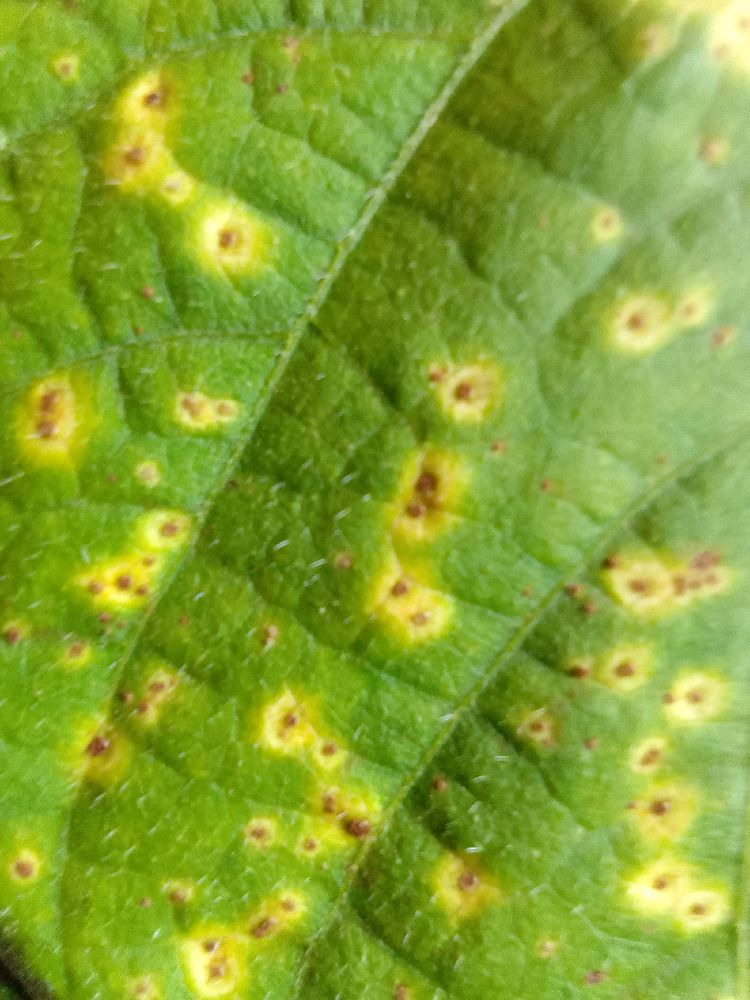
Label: rust